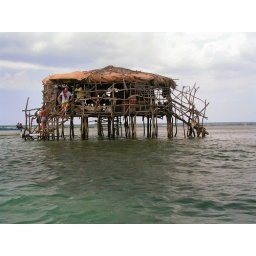
This bar can only be reached by boat. Located off South coast of Jamaica